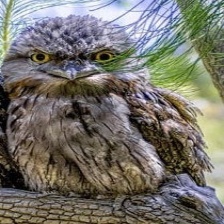
Species: TAWNY FROGMOUTH
Scientific name: PODARGUS STRIGOIDES